Arthur Fitzwilliam Tait

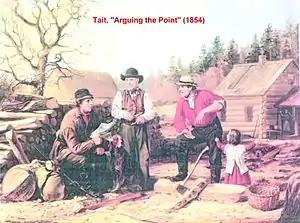
Americans arguing politics in 1854 while ignoring the farm chores.

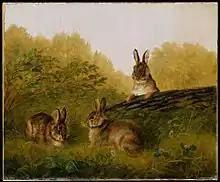
"Rabbits on a Log", Arthur Fitzwilliam Tait, Metropolitan Museum of Art

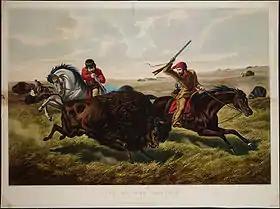
"Life on the Prairie, The Buffalo Hunt", Arthur Fitzwilliam Tait, lithograph by Currier & Ives, 1862

Tait was born in Livesey Hall near Liverpool, England.